James Neal (ice hockey)

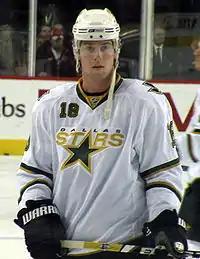
Neal with the Stars in March 2009

After turning professional for the 2007–08 season, Neal played with Dallas' American Hockey League (AHL) affiliate, the Iowa Stars. In 62 games, he scored 18 goals and 19 assists for 37 points. The next season, 2008–09, he scored his first career NHL goal in his first NHL game on October 10, 2008, against Pascal Leclaire of the Columbus Blue Jackets. His first multi-point NHL game came on November 26, 2008, with a two-goal effort against the Minnesota Wild. Famously, Neal's first NHL fight proved to be a memorable and quick victory. On December 18, 2008, he was challenged to a fight by Columbus forward Derick Brassard after Neal checked Blue Jacket Fedor Tyutin hard into the corner of the Columbus defensive zone in the first period. Neal obliged, and produced a gash near Brassard's left eye with a powerful right punch. Brassard quickly called the fight off, where it was later disclosed that he had dislocated his right shoulder which ended his season. Five days later, Neal scored his first NHL hat-trick during a game against the Toronto Maple Leafs on December 23, 2008, in an 8–2 win. His early season performance led to a nomination to the YoungStars roster for the 2008 NHL All-Star Game in Montreal. He also broke the Stars' team record for goals scored by a rookie (not including the franchise's years as the Minnesota North Stars), surpassing Jussi Jokinen's record of 17 goals set in 2005–06, in a 10–2 rout of the New York Rangers on February 6, 2009. He completed the campaign with 24 goals and 37 points.